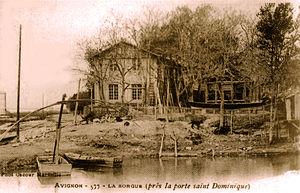
La Sorgue près de la porte Saint-Dominique à Avignon
La Sorgue est une rivière française issue de la fontaine de Vaucluse qui est la plus importante exsurgence de la France métropolitaine.
Le canal de Vaucluse prend naissance à la Prise du Prévôt, dite aussi « La Croupière », sur la commune du Thor. Ses eaux proviennent d'une dérivation de la Sorgue d'Entraigues, via la Sorgue du Trentin à l’aval de la prise. Ce canal appartient intégralement au réseau des Sorgues. Hydrologiquement, puisque comme toutes les autres Sorgues, ses eaux proviennent de la fontaine de Vaucluse, étymologiquement aussi puisque les différents actes et documents cartographiques dénomment ce cours d’eau « la Sorgue », tout comme la plupart des riverains.